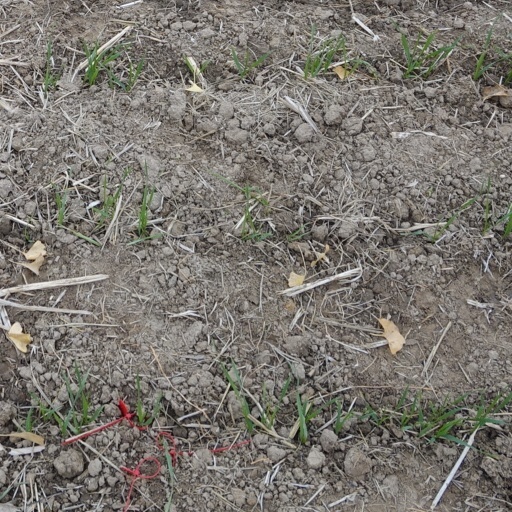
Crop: wheat